Haj subsidy

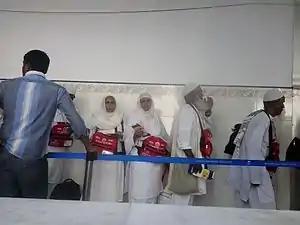
Indian Muslims in Lucknow on their way to Saudi Arabia covered by Hajj subsidy (air tickets)

The Haj subsidy was a subsidy based on religion that was given to Hajj pilgrims by the Government of India in the form of discounted air fare so that a pilgrim could fly to Mecca for Hajj. The policy had always been controversial until it was abolished under the ruling of the Indian judicial organs.